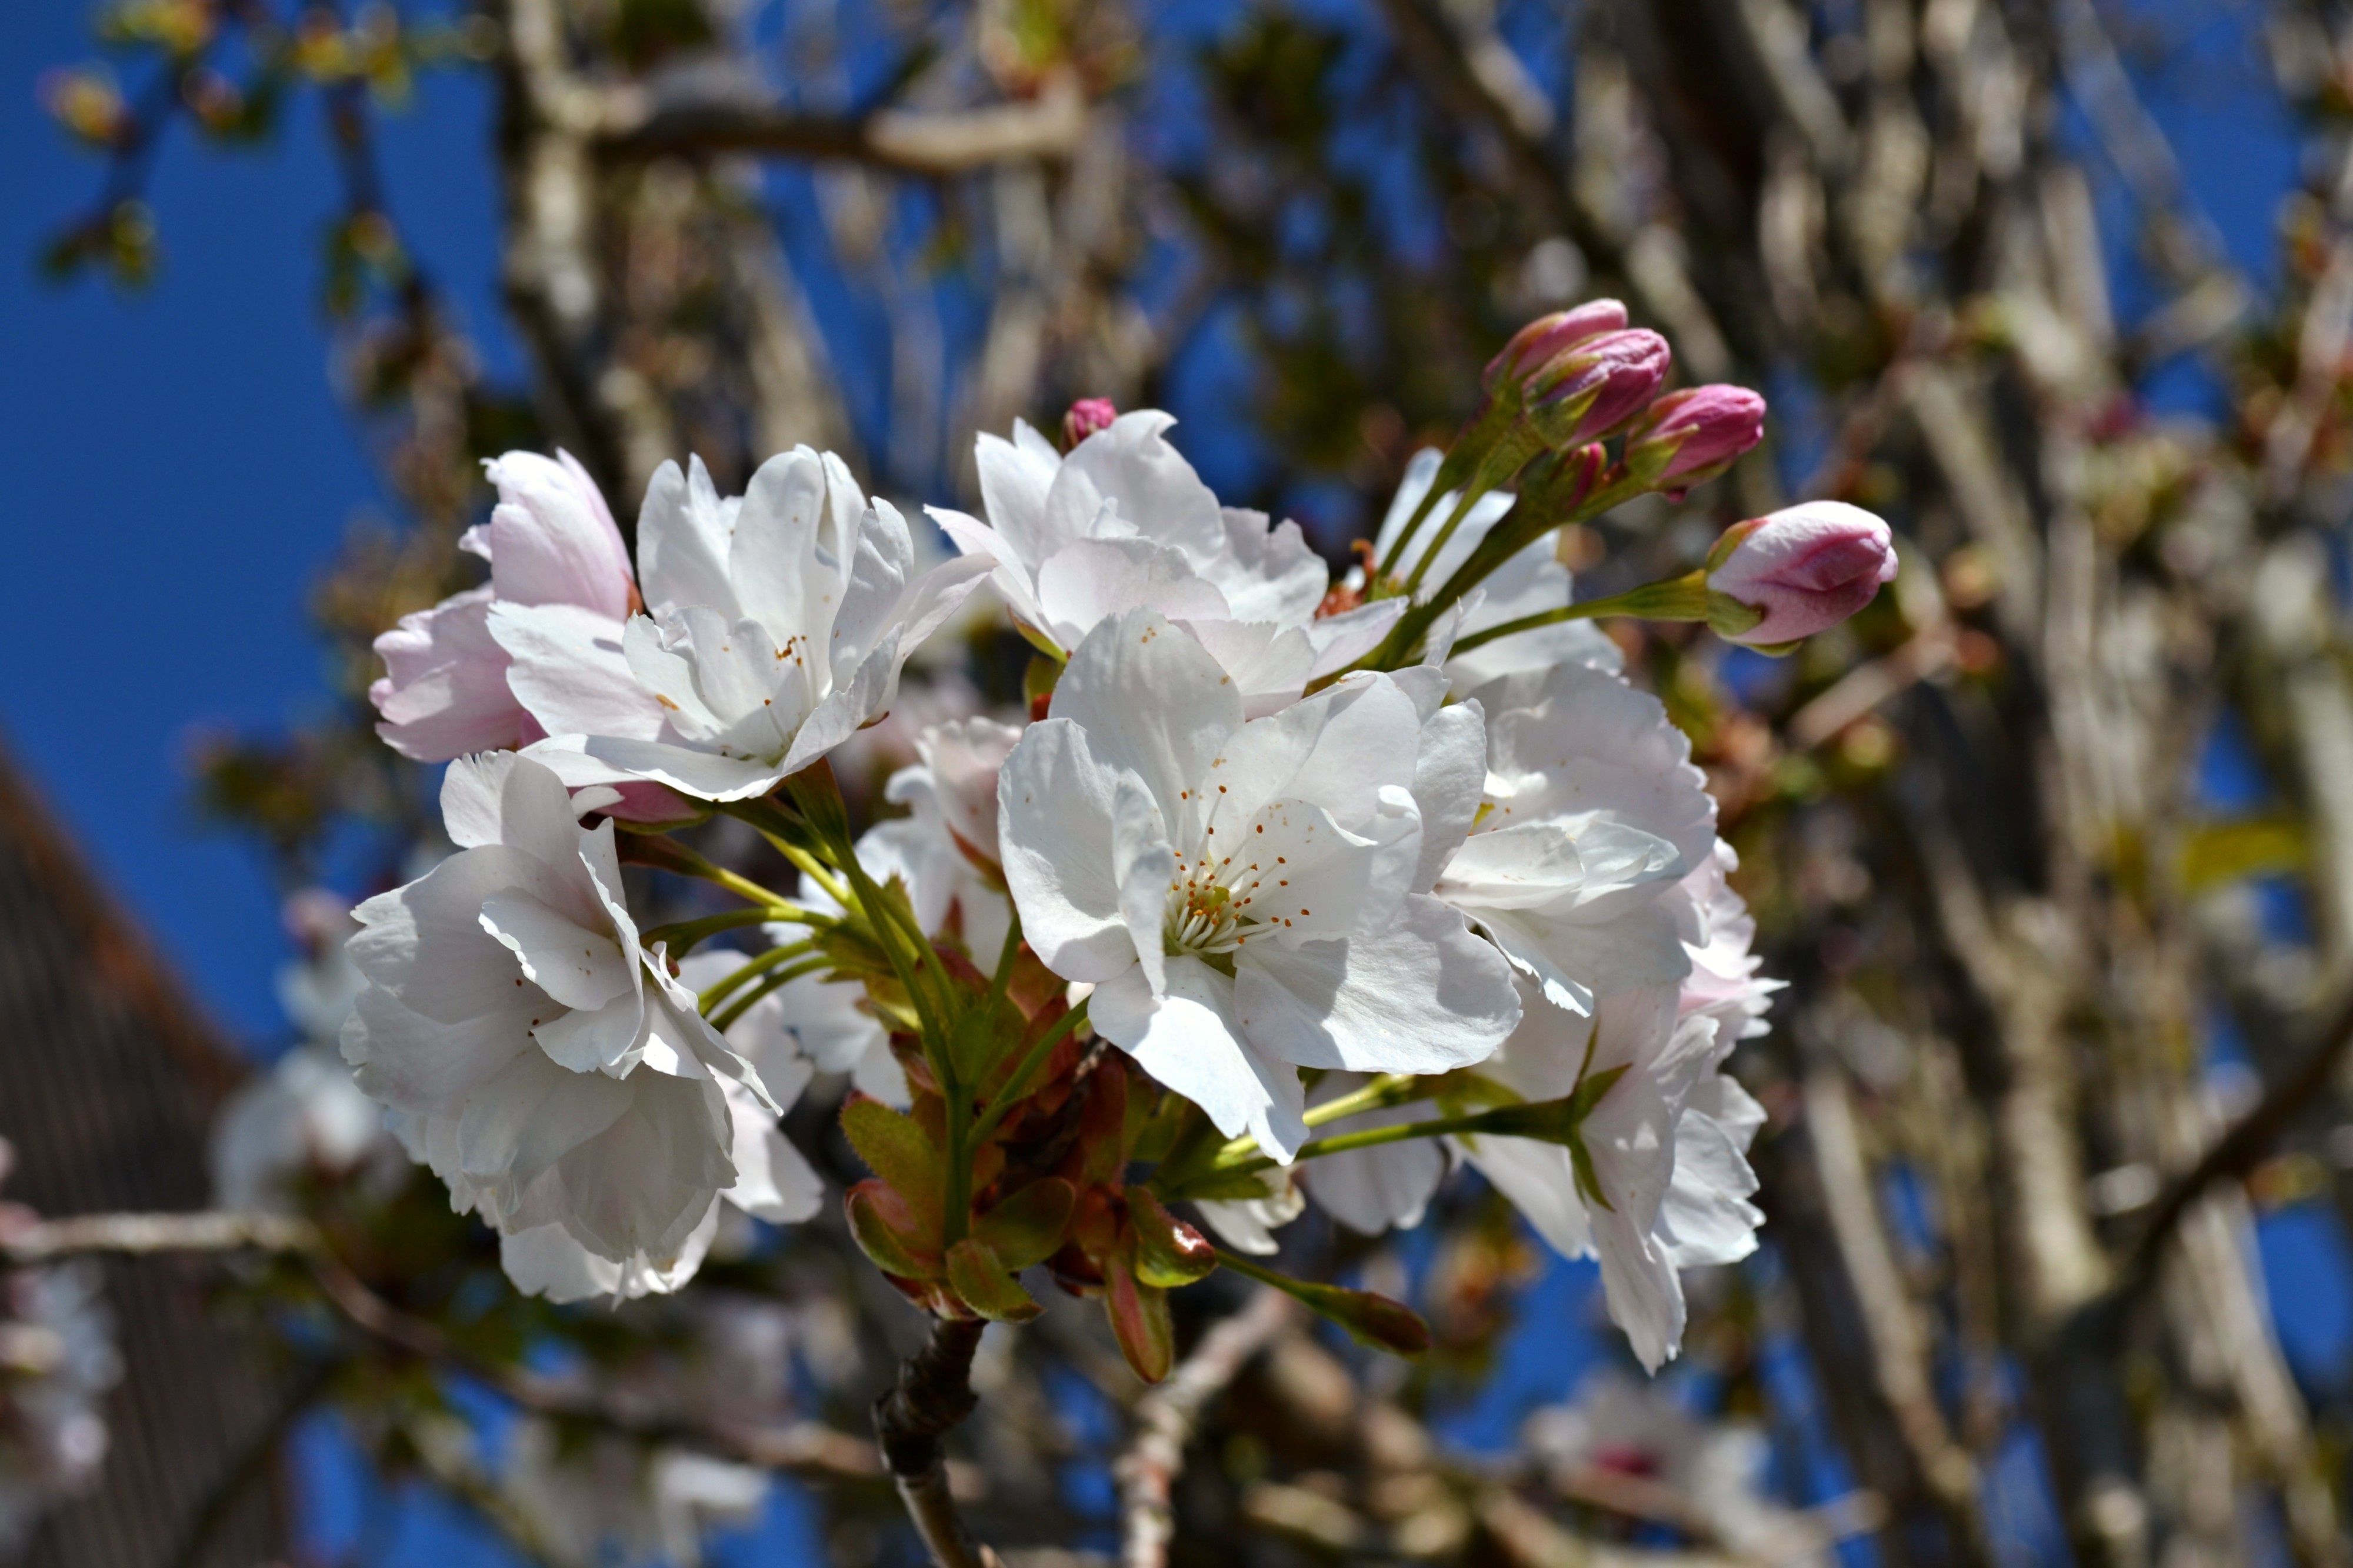
tree, nature, branch, blossom, plant, fruit, flower, bloom, food, spring, produce, botany, garden, flora, season, plants, flowers, shrub, blossoms, macro photography, flowering plant, rose family, japanese cherry, white blossoms, pink blossoms, woody plant, land plant